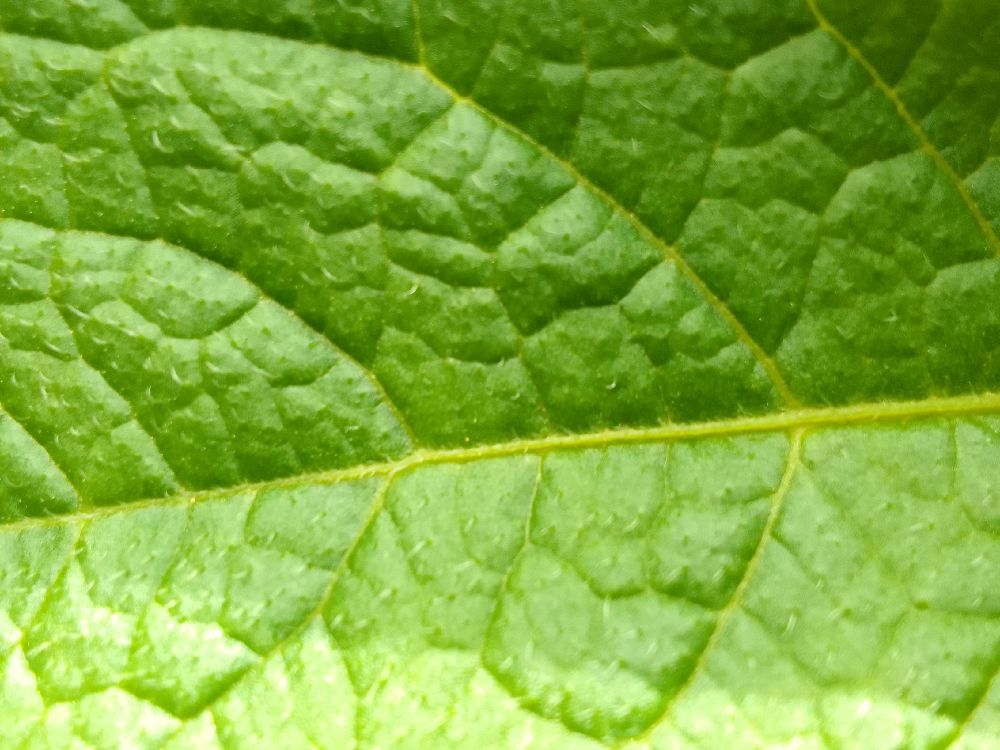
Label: Healthy